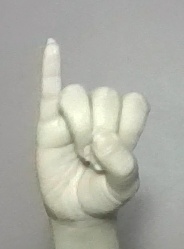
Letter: meem